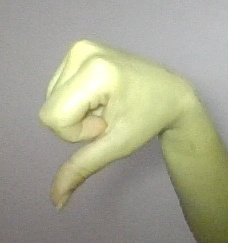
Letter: waw